Hiwou War Chronicles

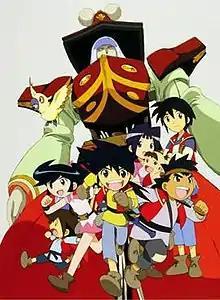
Promotional art by Bones

is a Japanese anime television series, and the first to be produced by Bones. The series was first aired on NHK BS-2 and ran for twenty six episodes, from October 24, 2000 until May 1, 2001. Created by Shō Aikawa and directed by Tetsurō Amino, the series' character designer and chief animation director was the late Hiroshi Ōsaka.